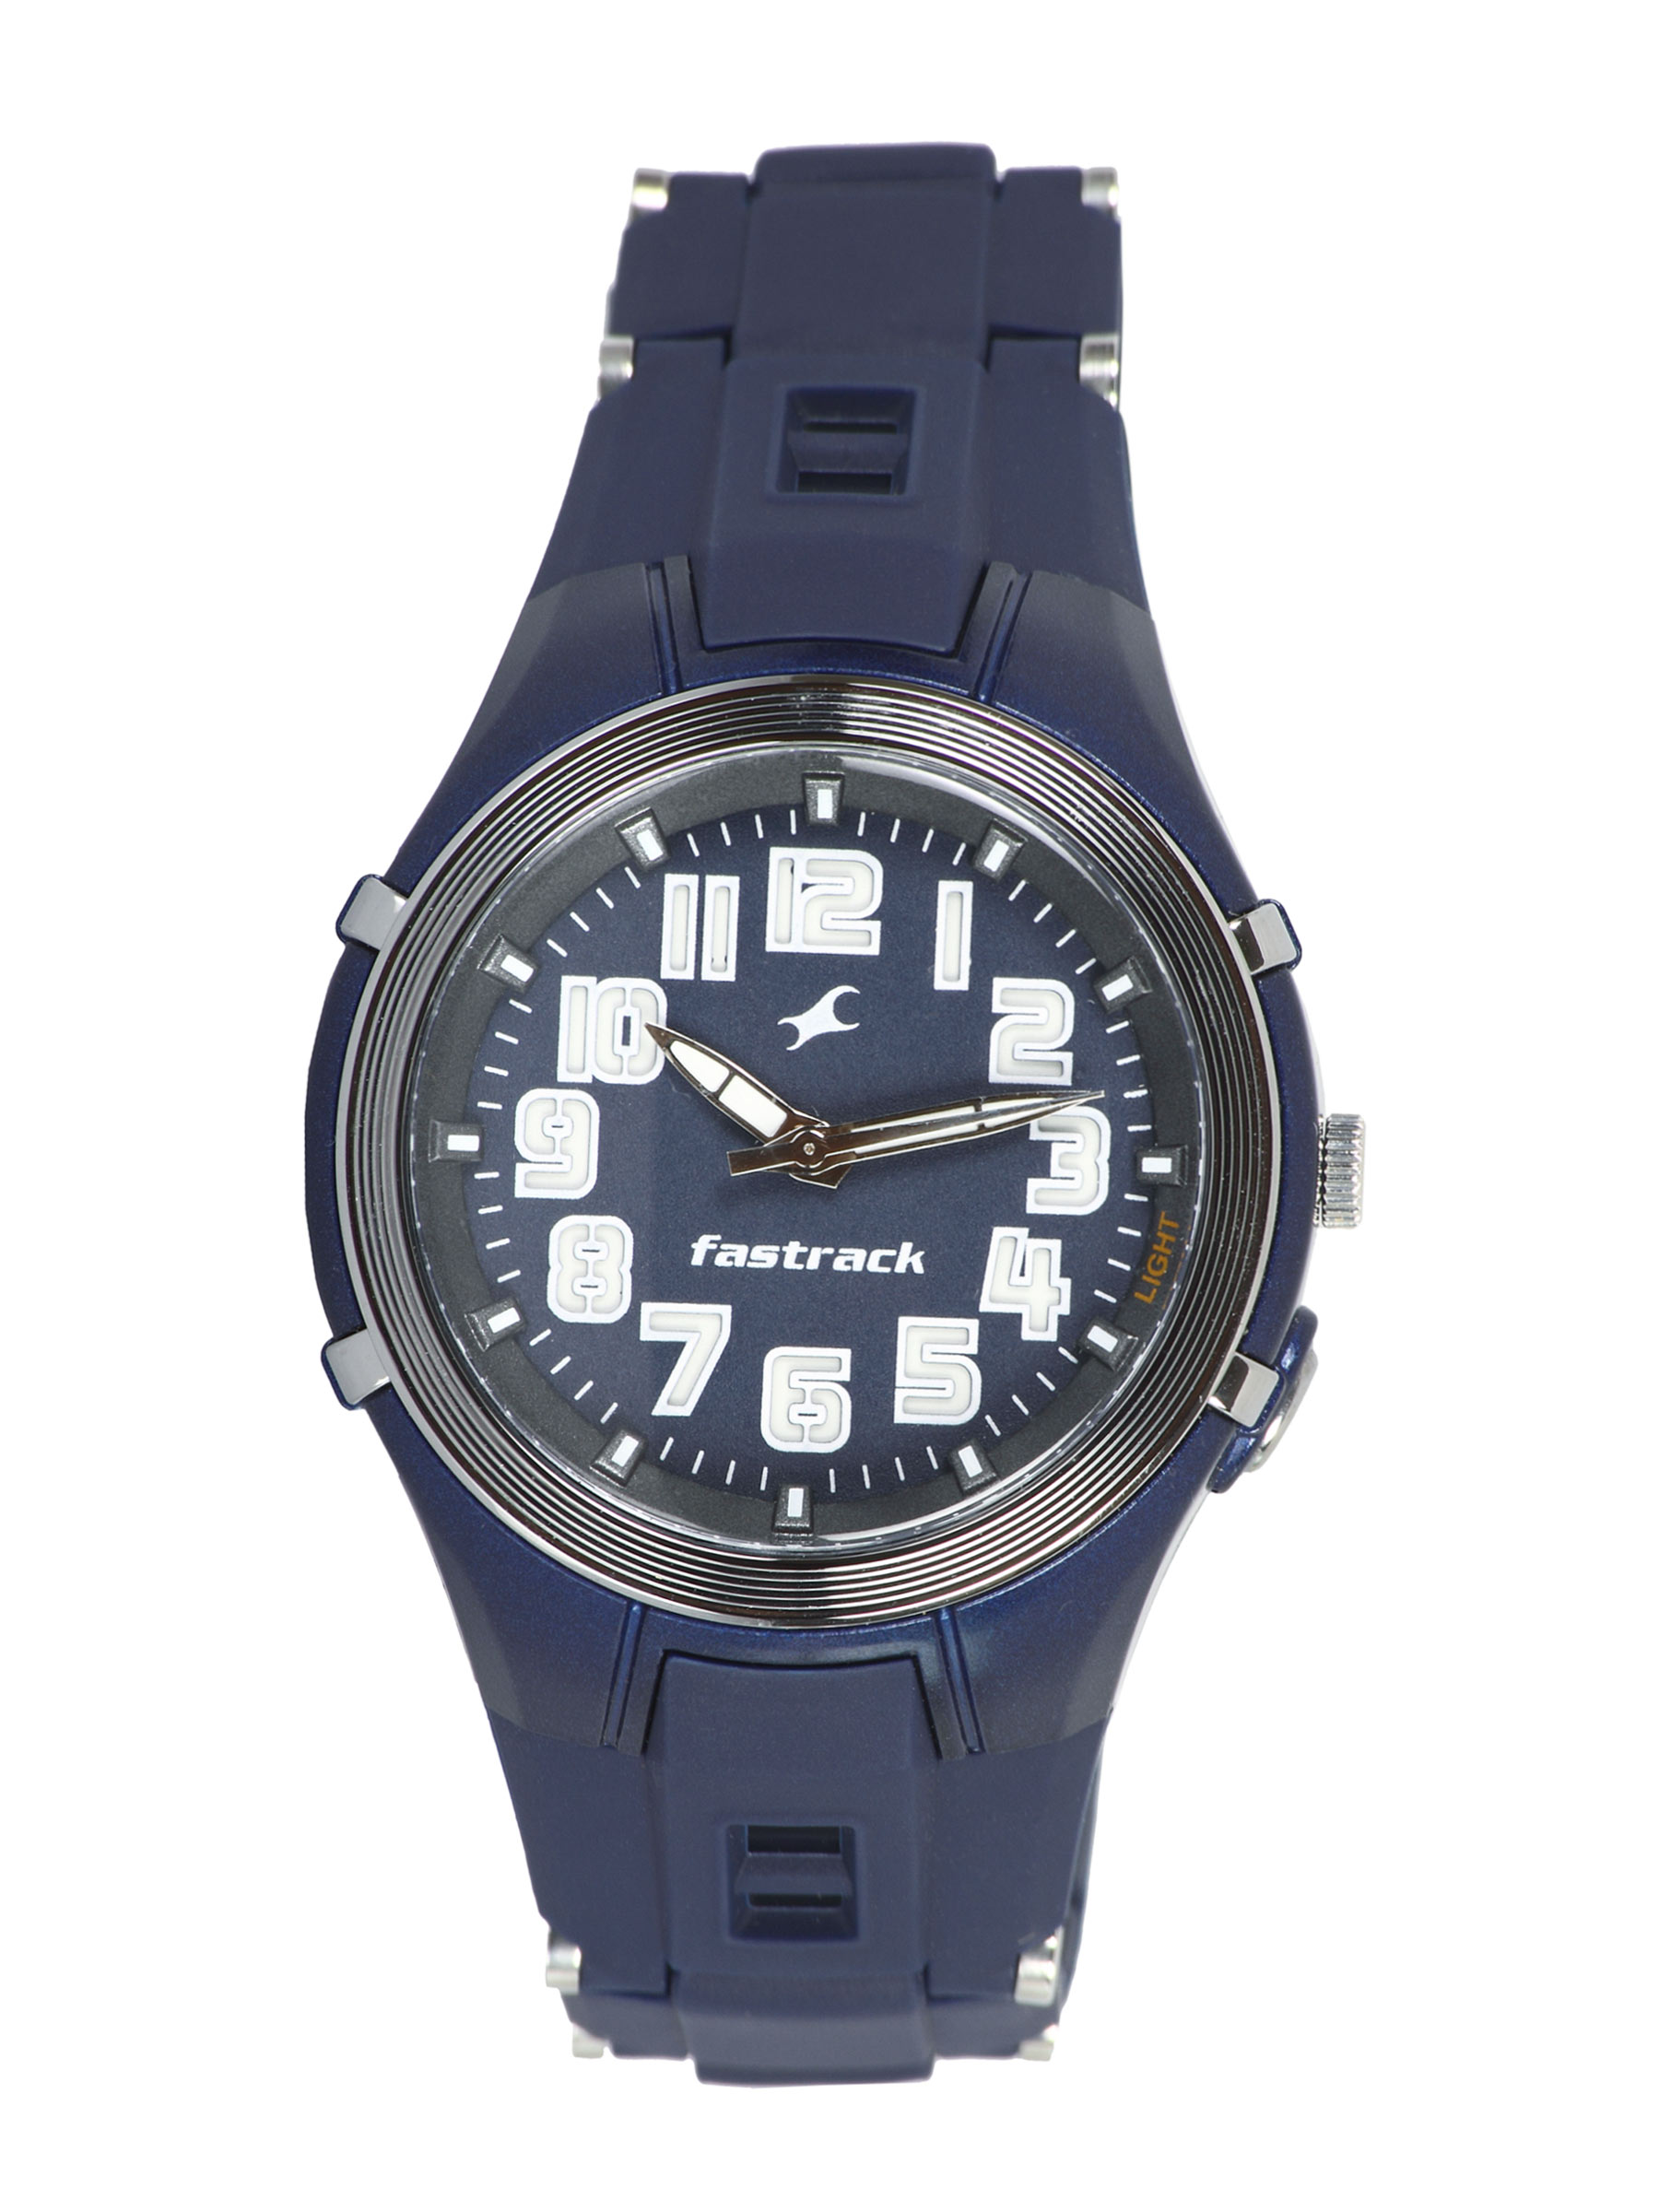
Fastrack Men New Analog Black Navy Watch
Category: Accessories / Watches / Watches
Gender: Men
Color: Black
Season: Winter 2016
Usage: Casual